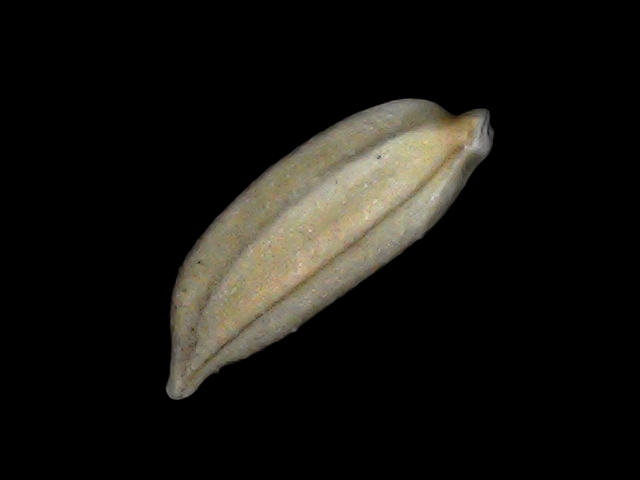
Rice variety: Bd34